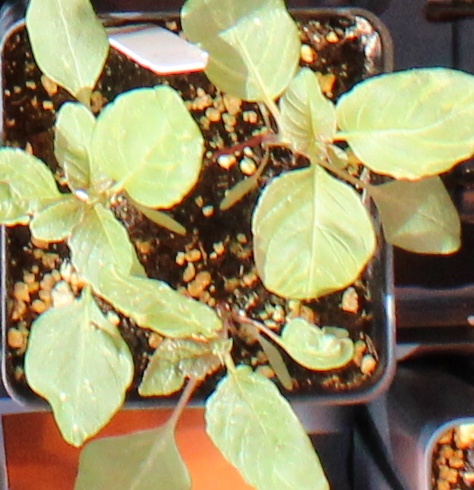
Label: Redroot Pigweed